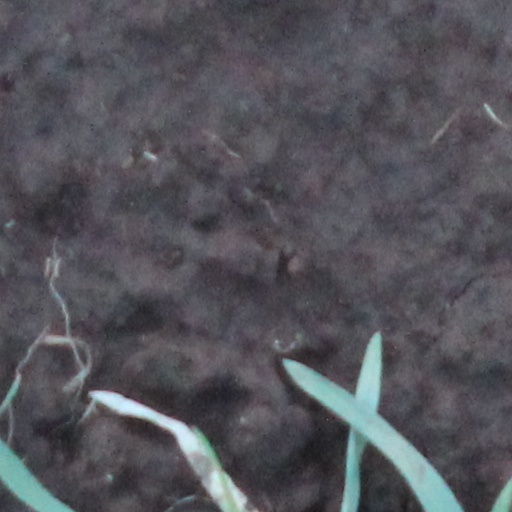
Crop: wheat